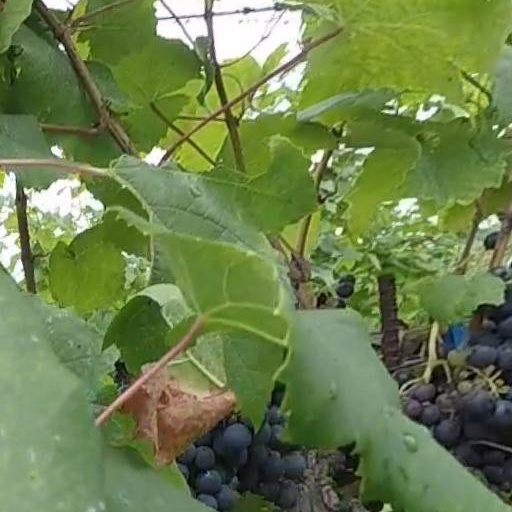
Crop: grape